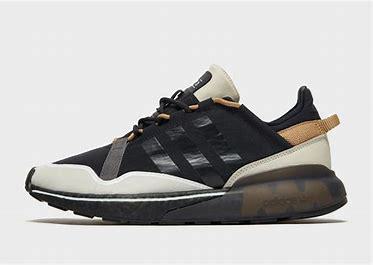
Brand: Adidas
Model: ZX 2K Boost 2